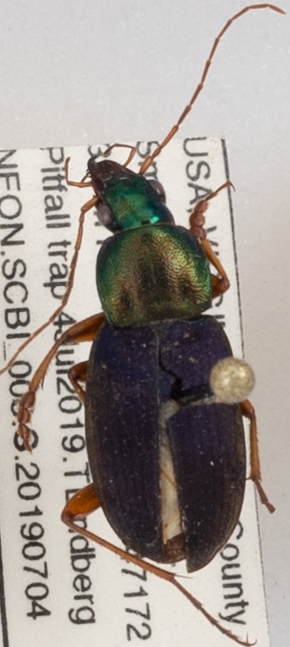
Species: Chlaenius emarginatus
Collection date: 2019-07-04
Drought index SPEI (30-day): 0.17
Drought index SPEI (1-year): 2.09
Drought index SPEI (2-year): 2.09